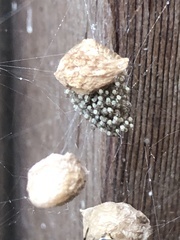
Species: Parasteatoda_tepidariorum